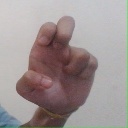
अक्षर: अ